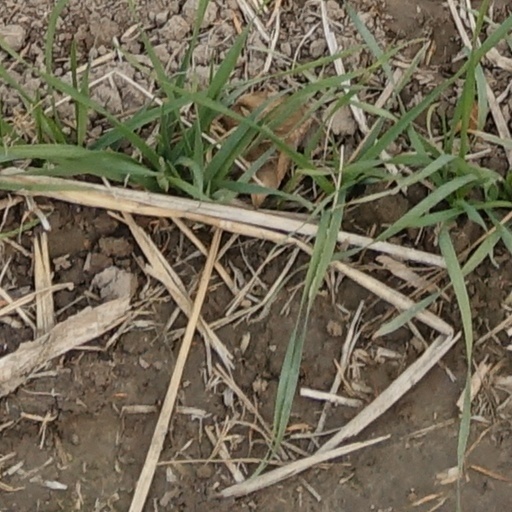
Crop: wheat